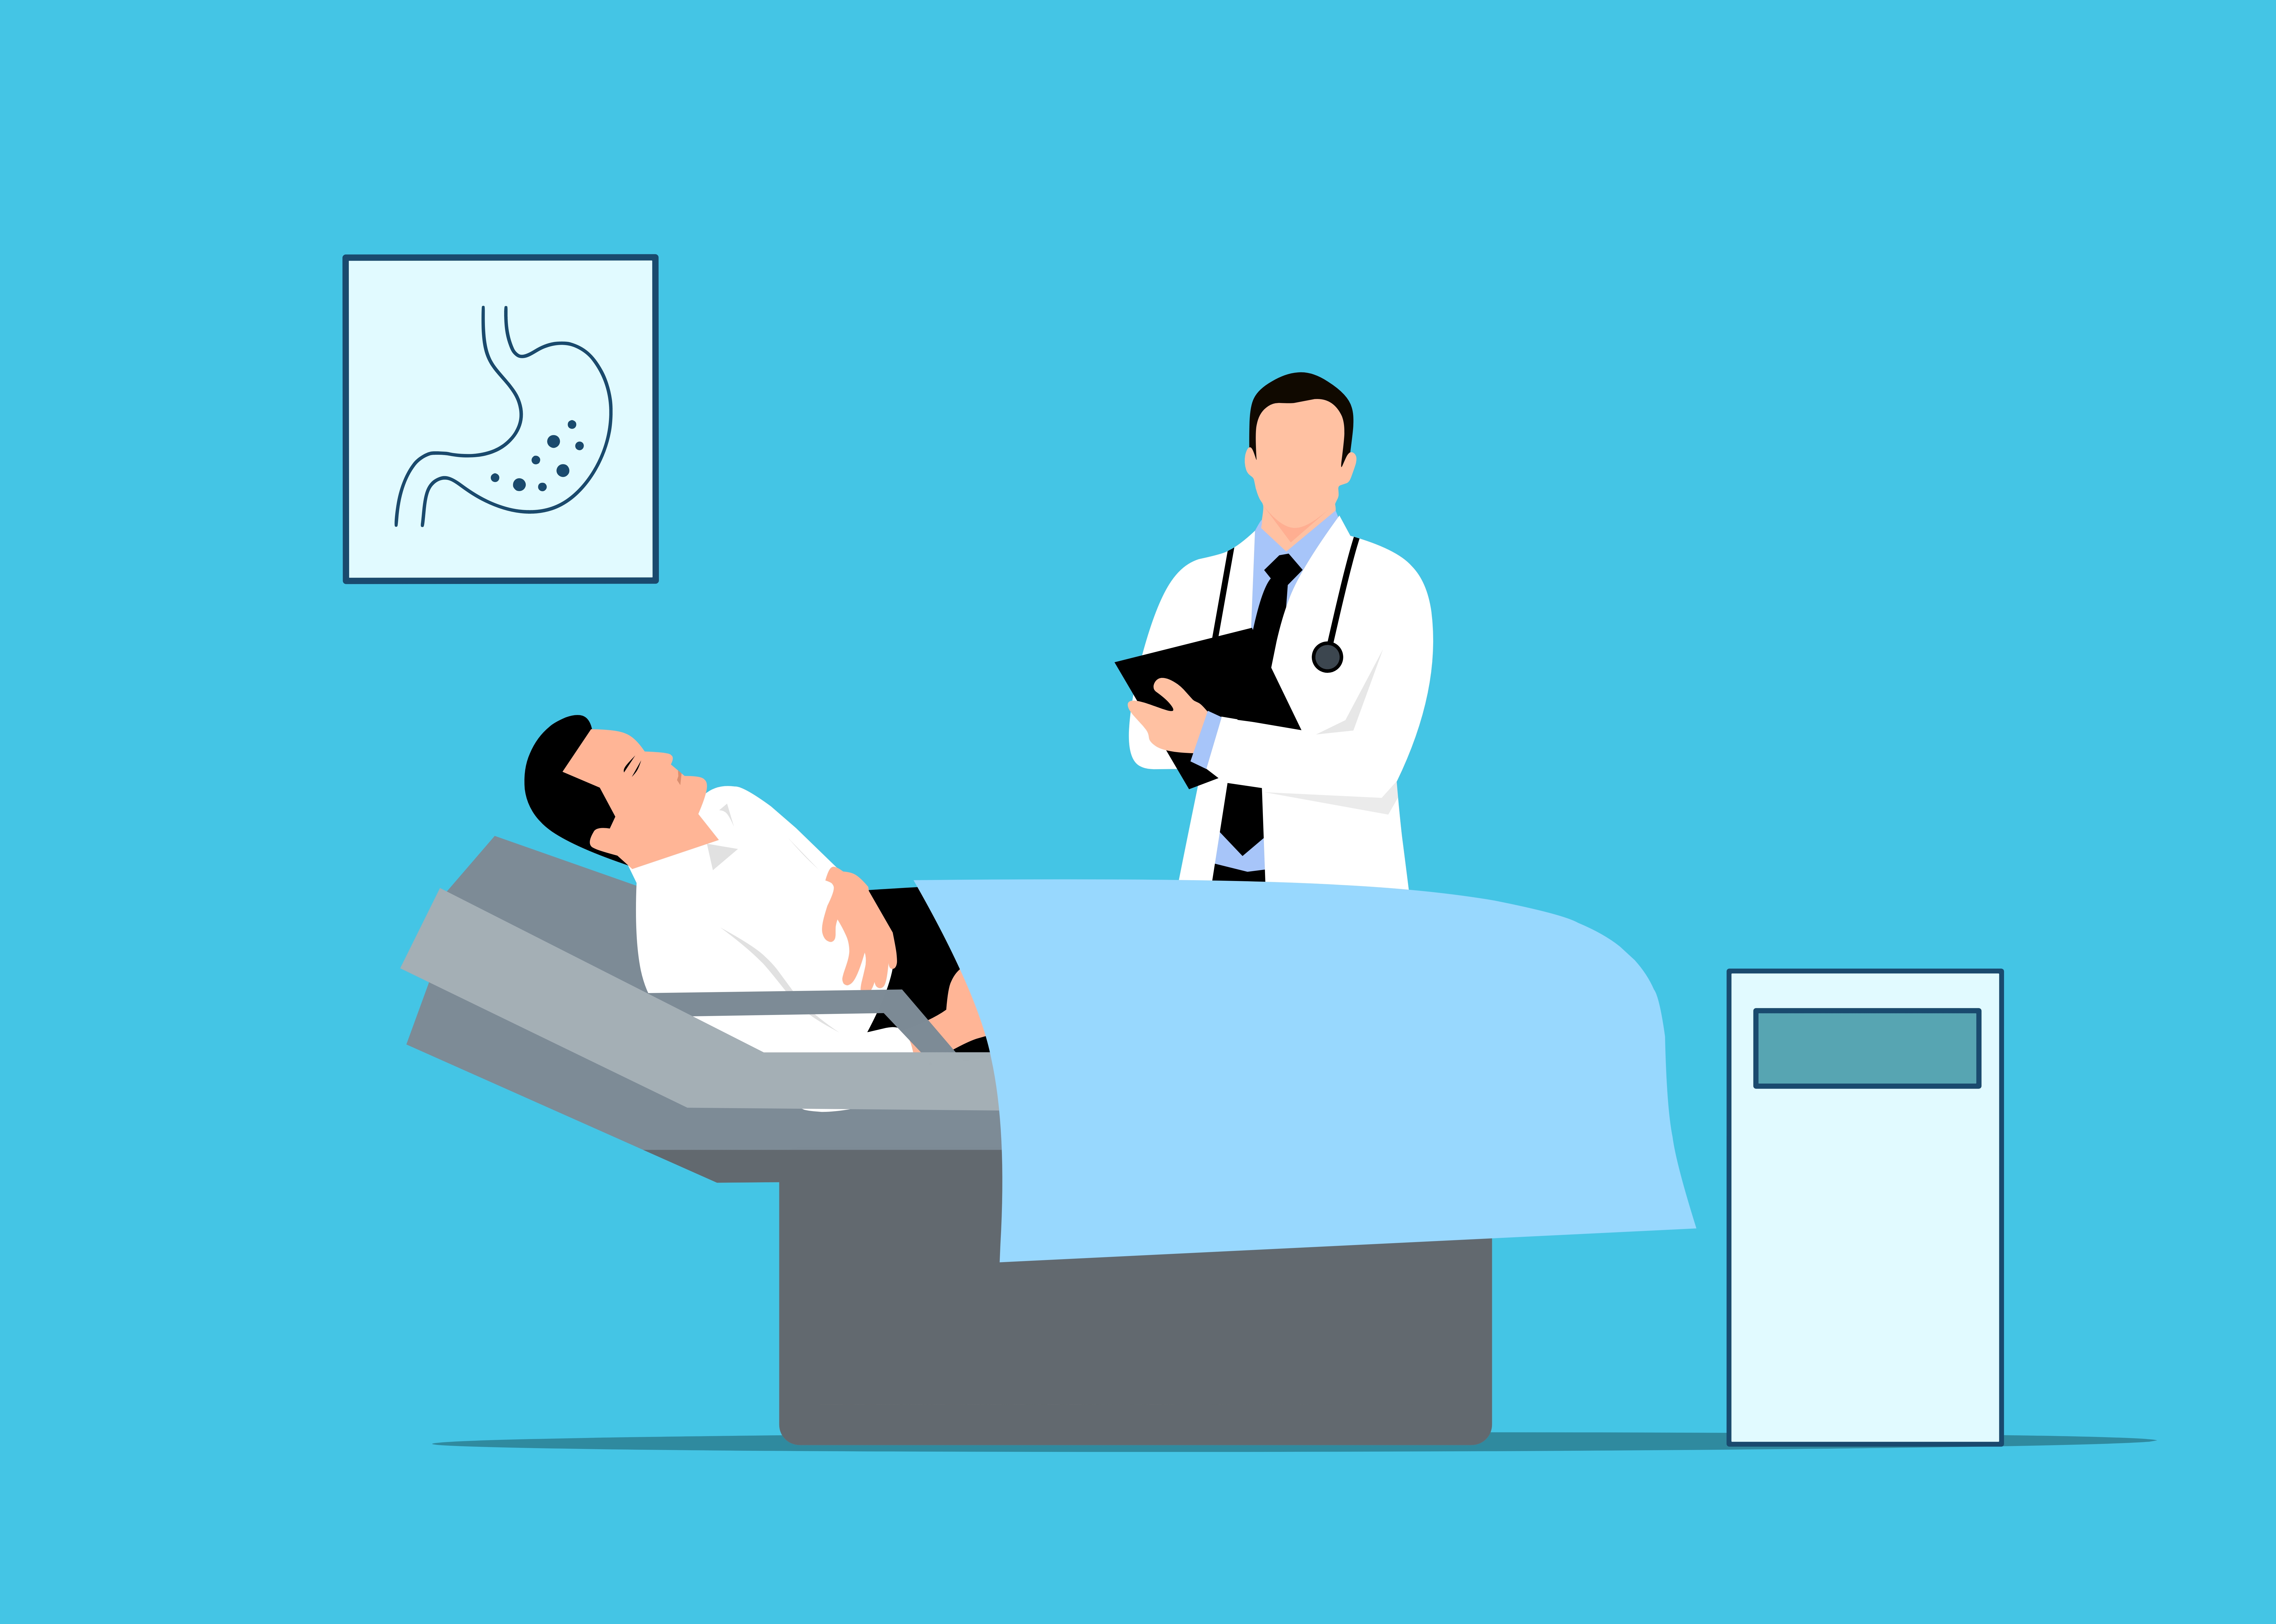
stomach pain, stomachache, abdominal pain, abdominal cramps, man, illness, sickness, bellyache, tummy ache, doctor, health care, hospital, pain, sick, health, disease, medical, healthcare, patient, care, azure, gesture, elbow, font, sharing, comfort, sitting, graphics, brand, job, conversation, illustration, logo, collaboration, art, animation